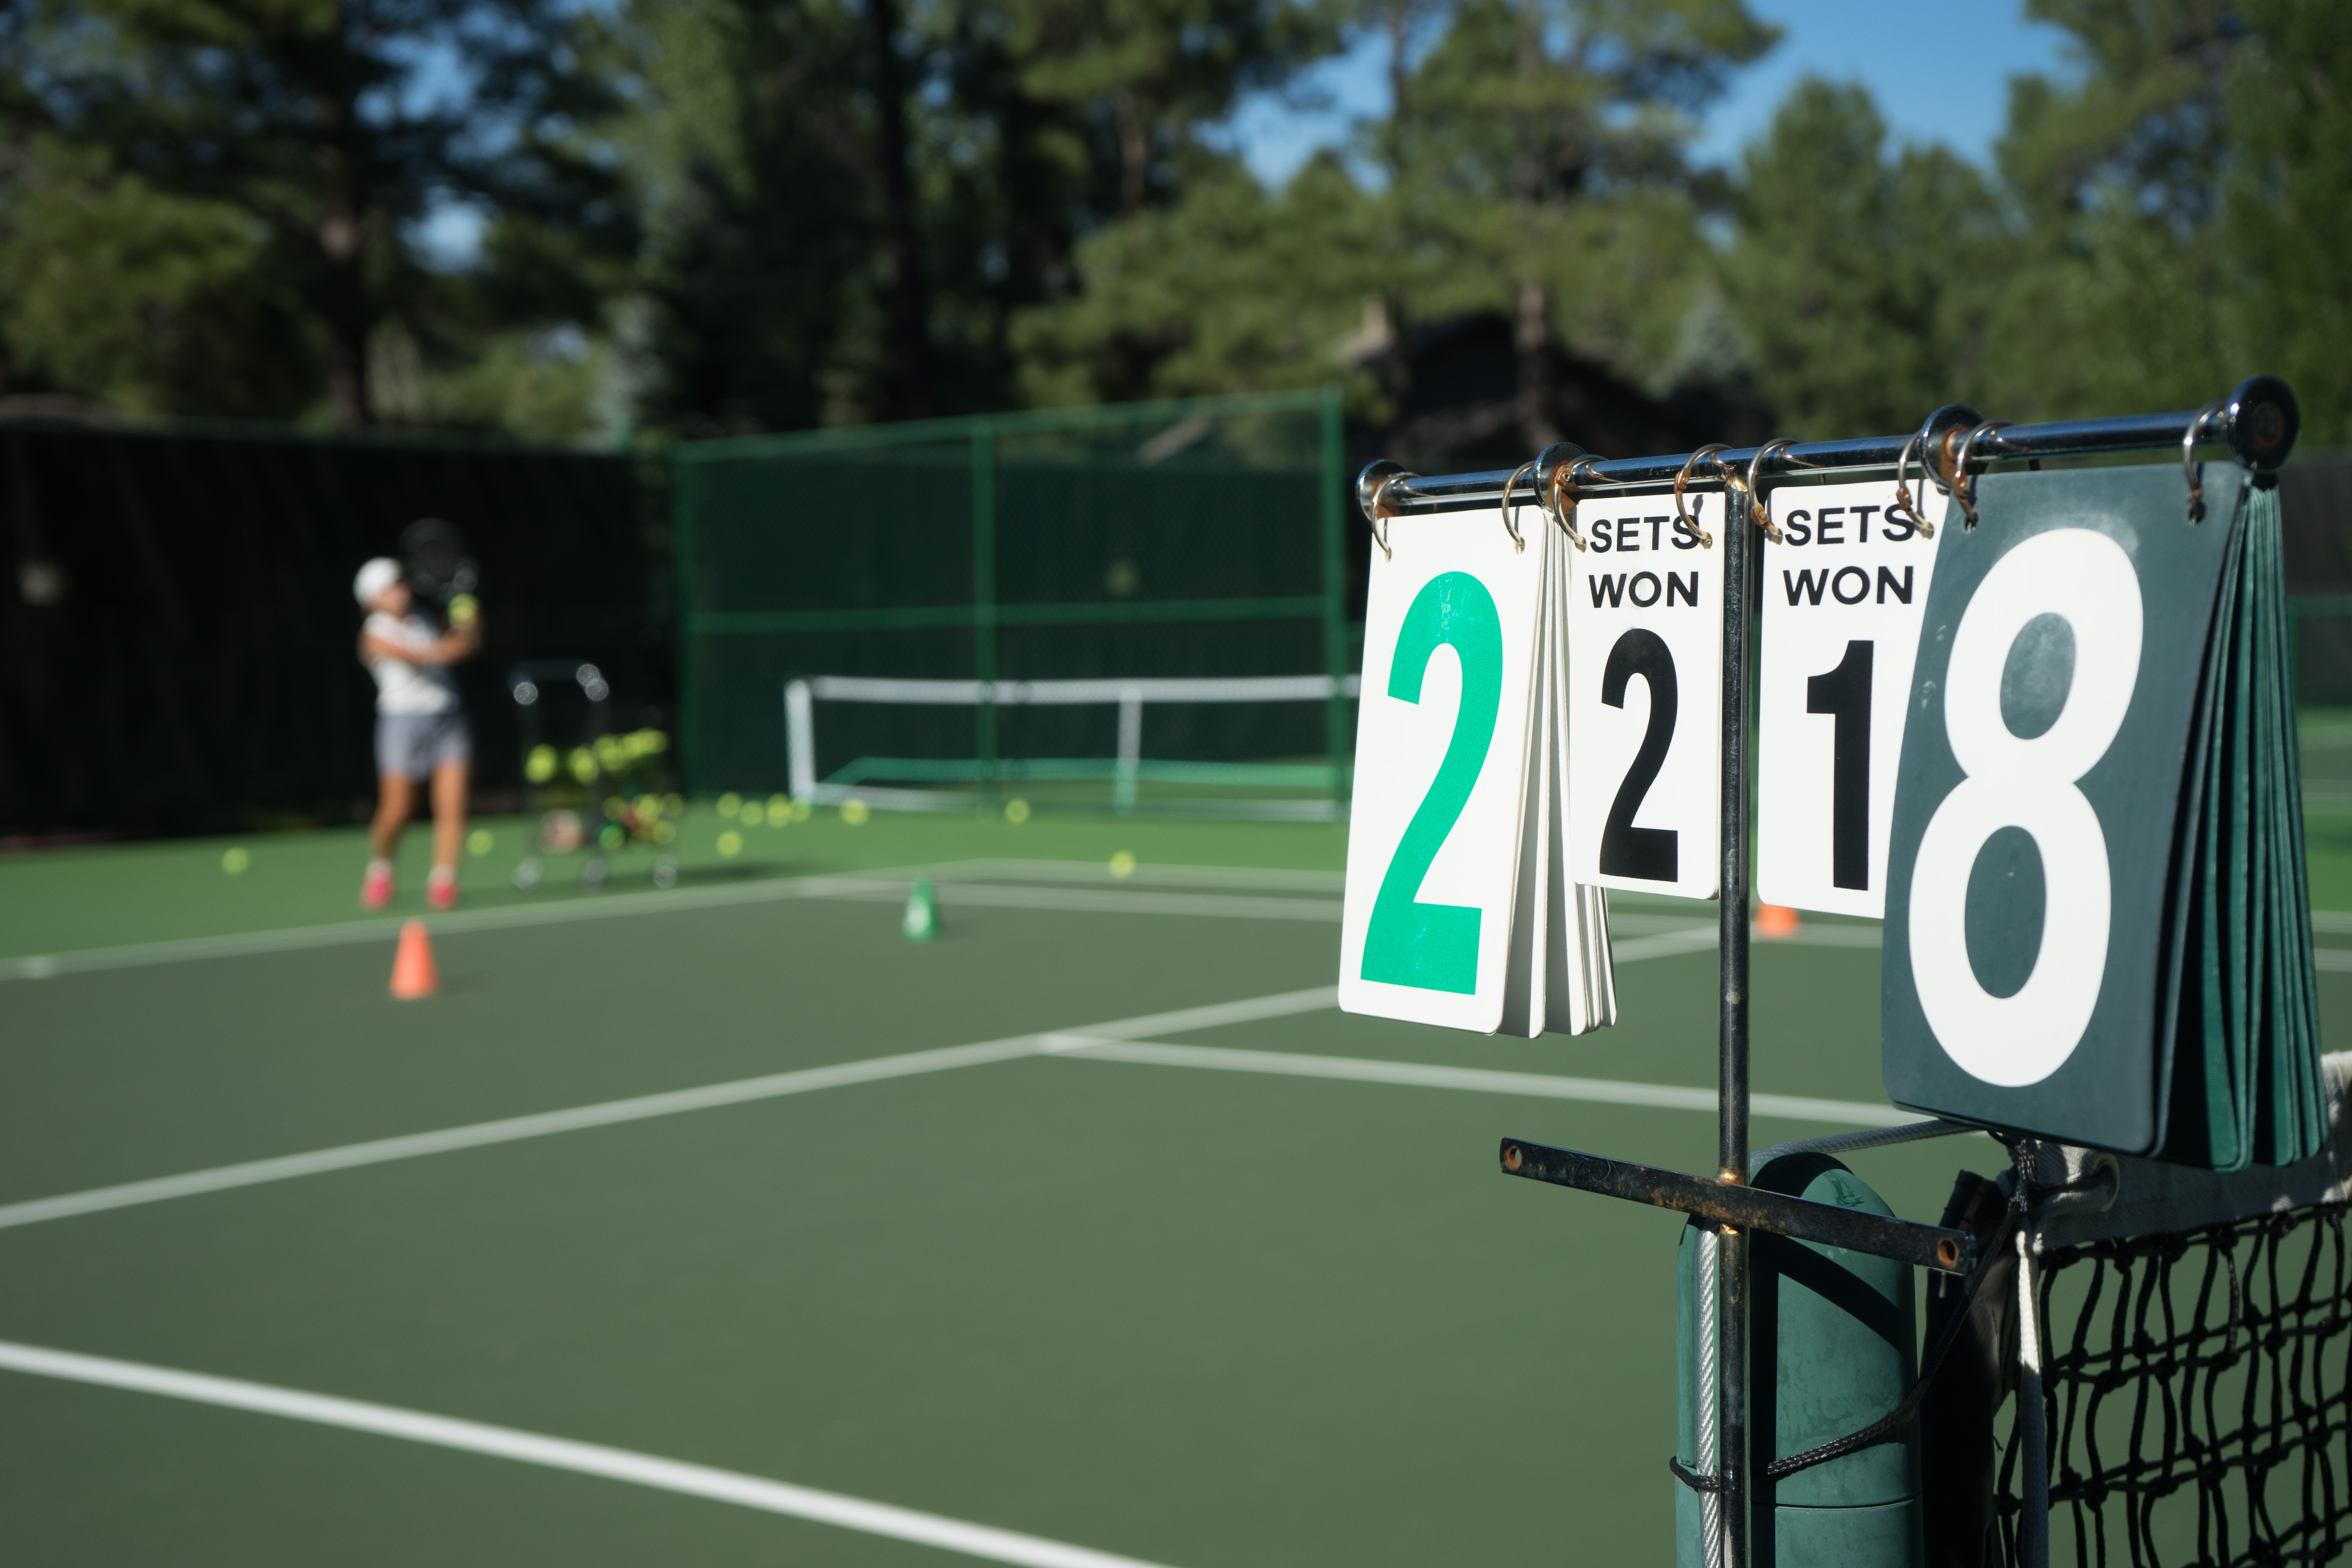
structure, training, exercise, leisure, stadium, tennis, sports, ball game, sport venue, competition event, racquet sport